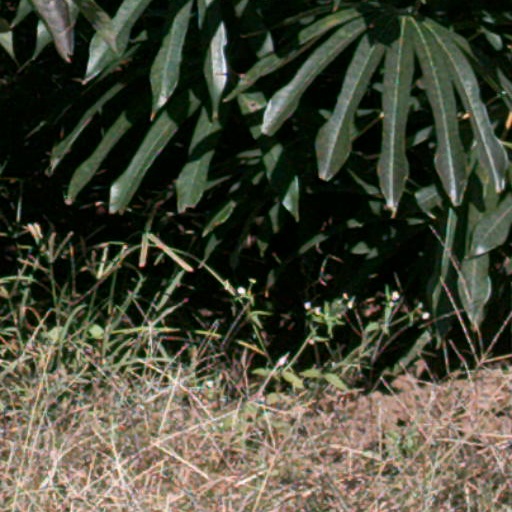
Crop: cassava